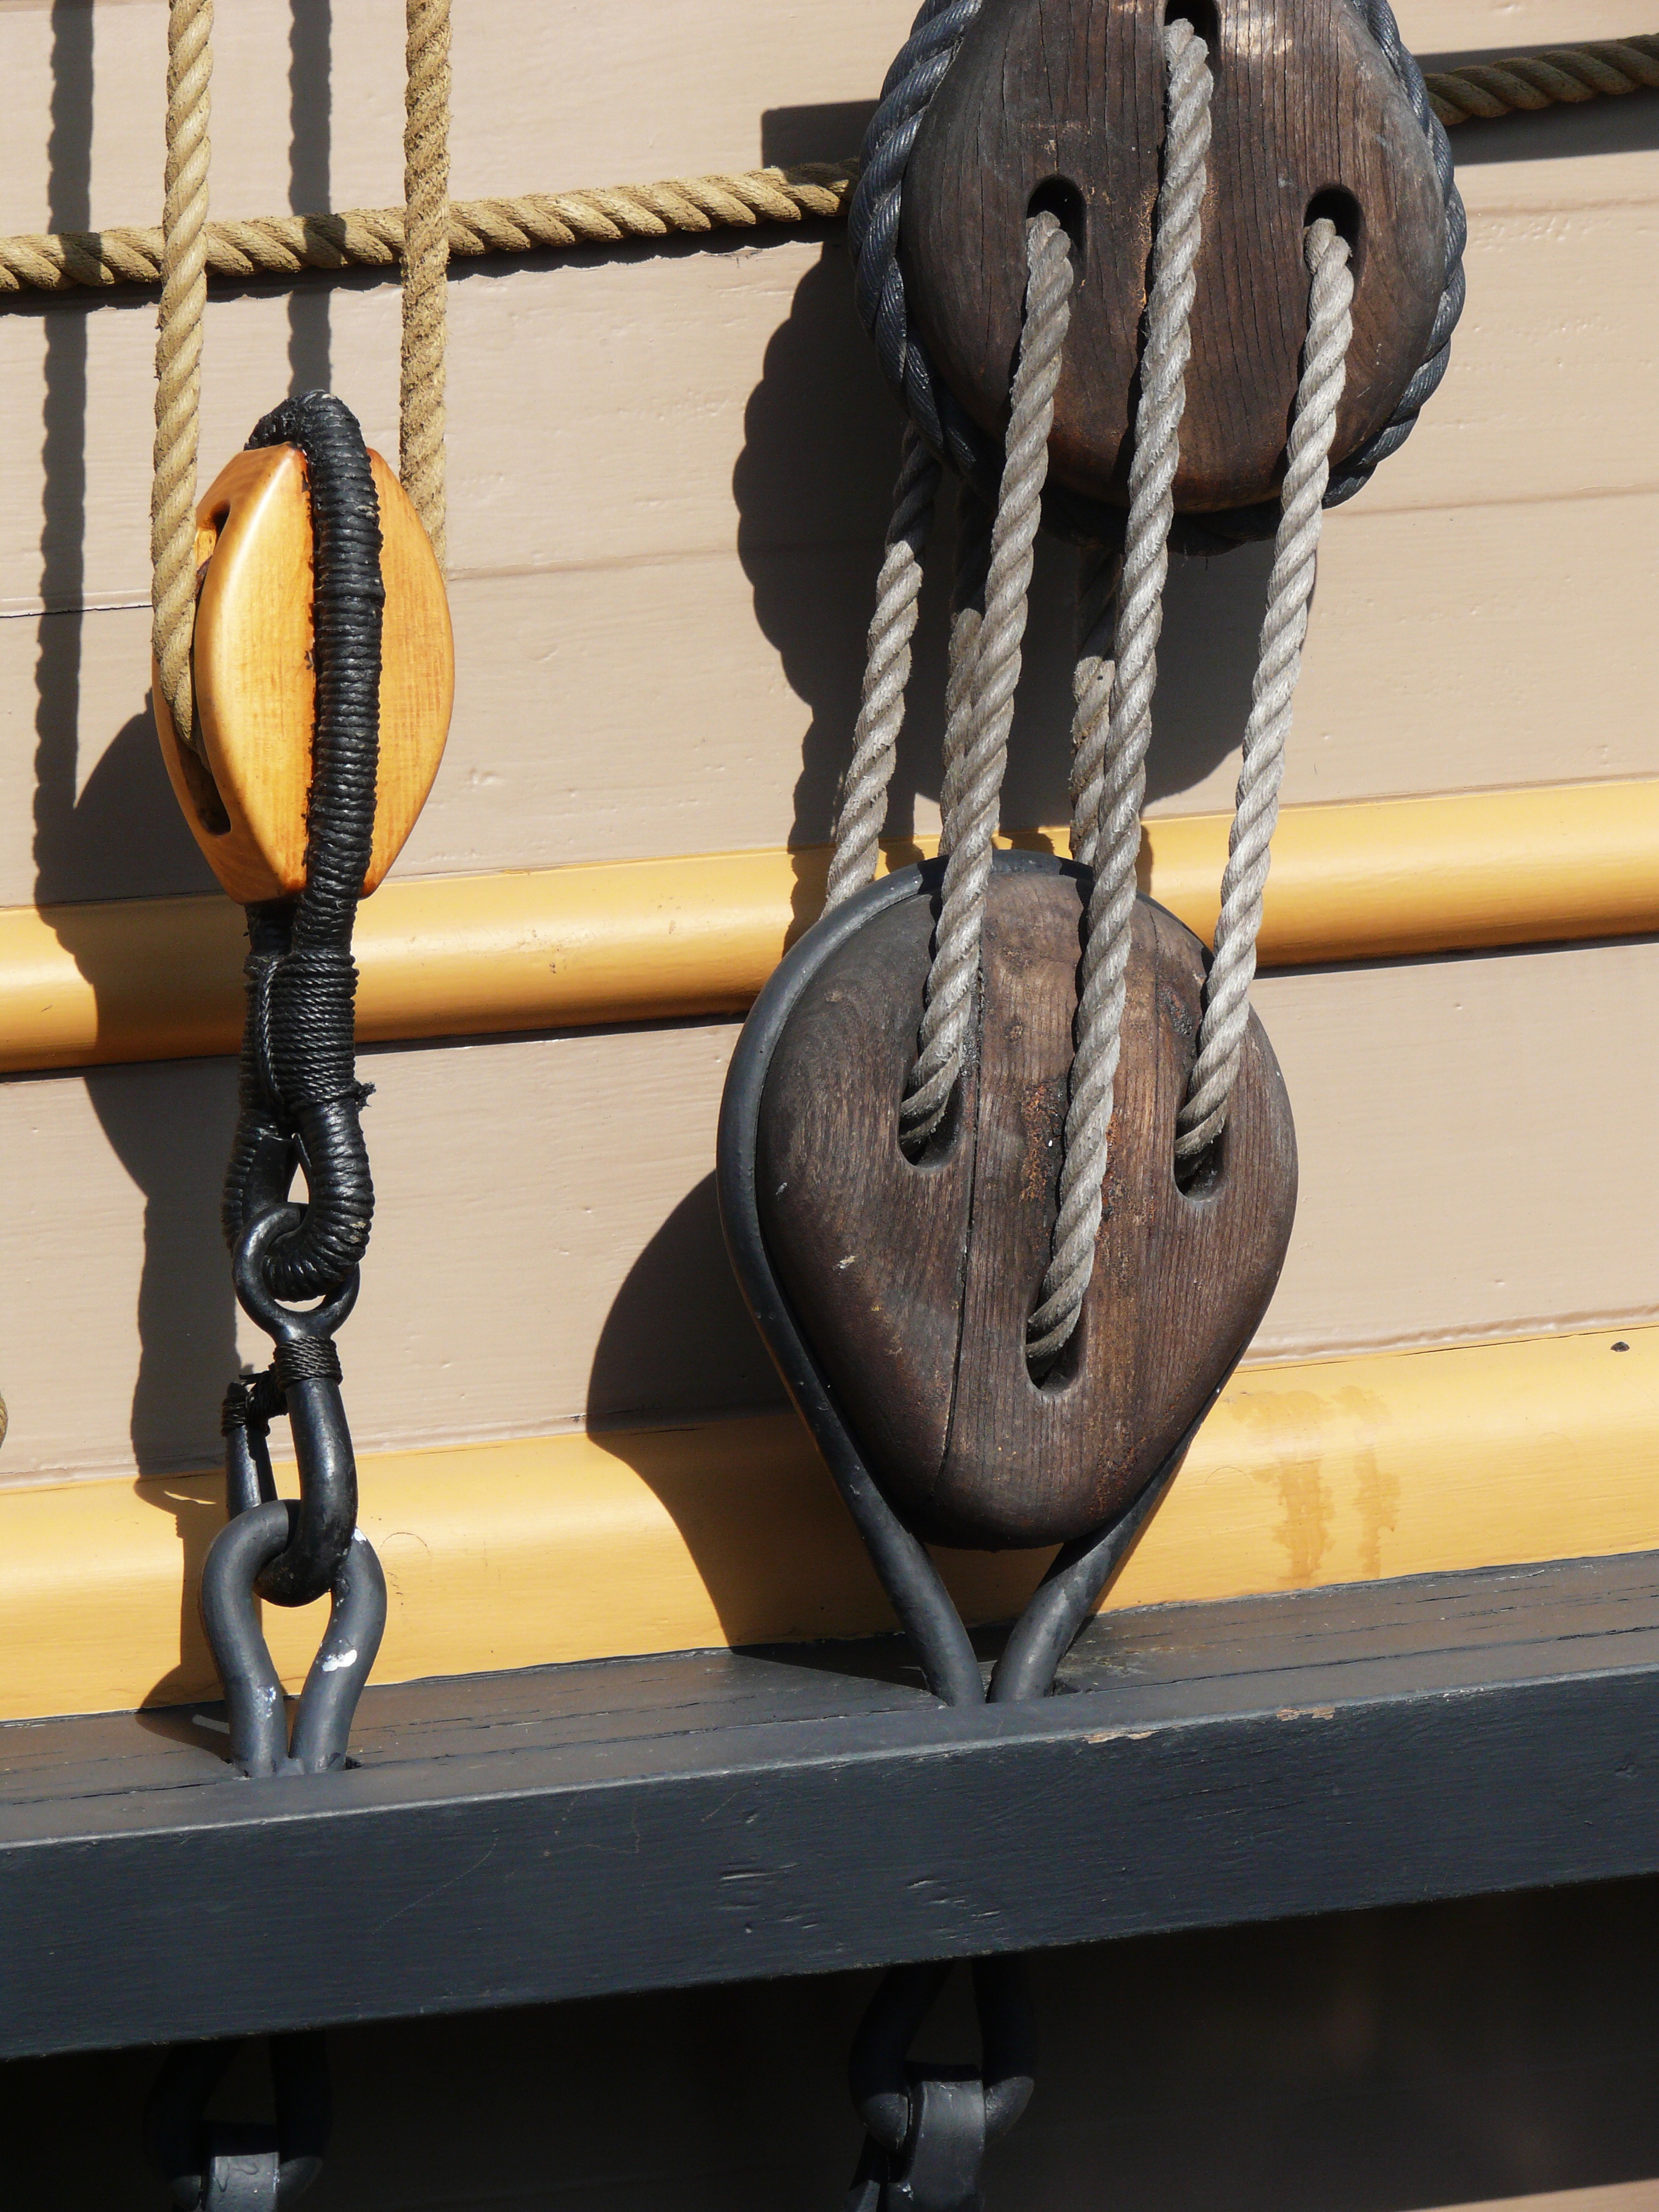
sea, water, ocean, rope, wood, boat, vintage, old, ship, travel, transportation, vessel, vehicle, sailing, rigging, yacht, ancient, furniture, sailboat, sculpture, art, nautical, sail, wooden, footwear, marine, carving, pirate, maritime, pulley, knot, rig, galleon